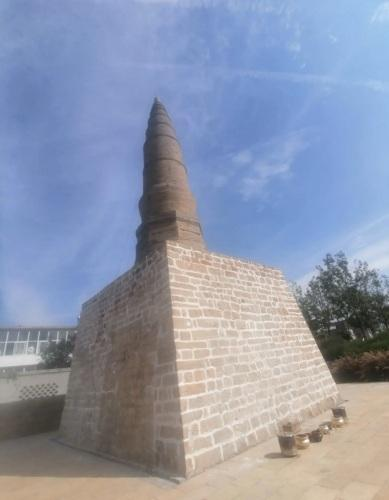
地标名称：文笔塔
所在城市：安阳市·汤阴县